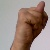
The image shows a hand gesture representing the letter 'N' in Indian Sign Language.